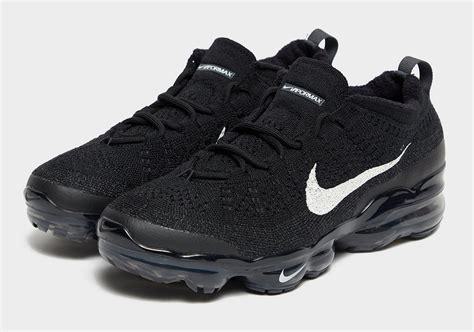
Brand: Nike
Model: Air Vapormax 2023 Flyknit